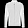
Label: Coat